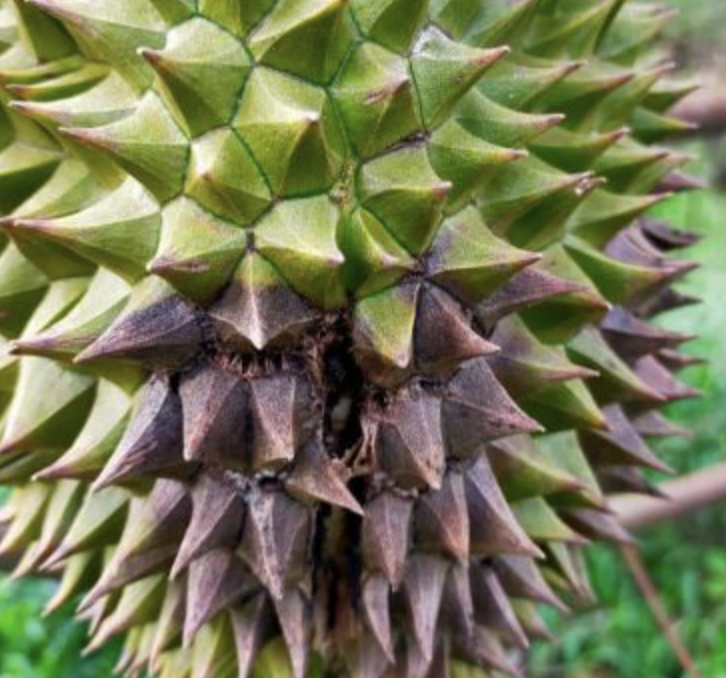
Label: fruit_rot